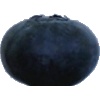
Label: Blueberry 1